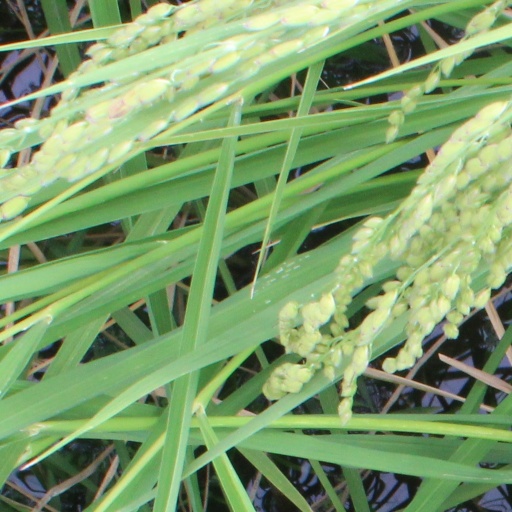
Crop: rice